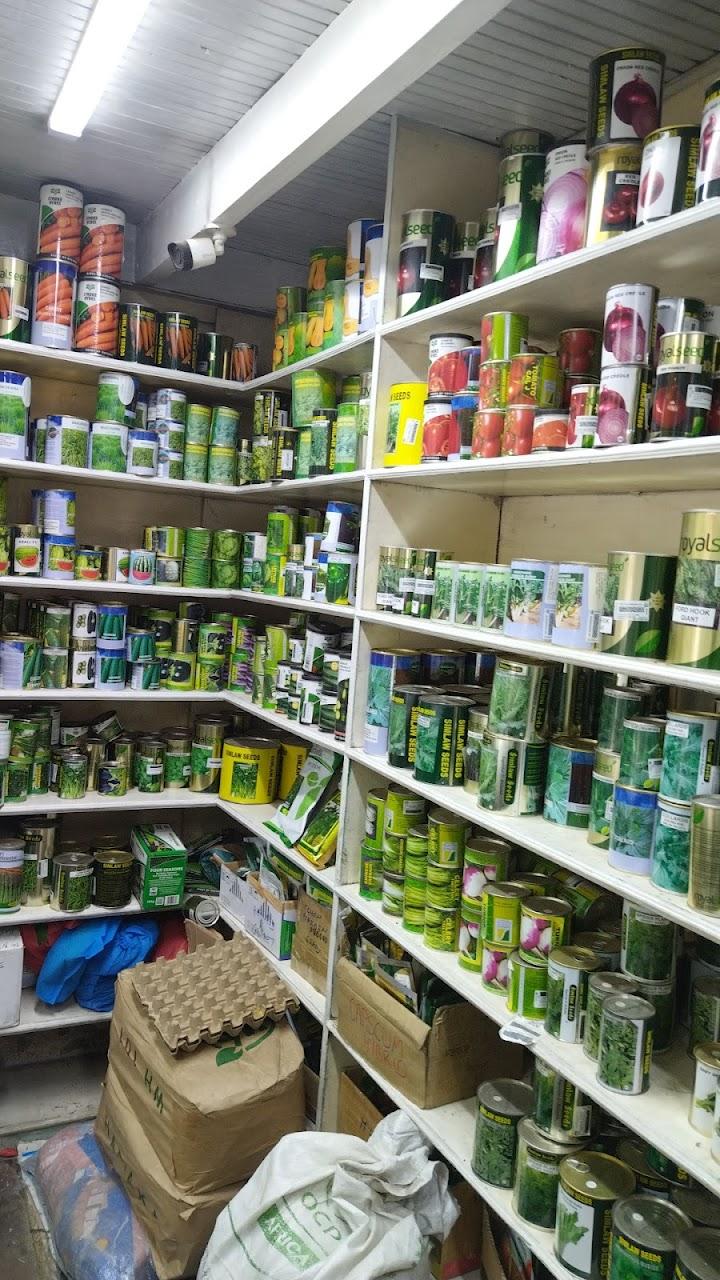
Duka dogo ambalo linauza bidhaa mbalimbali zikiwemo pembejeo za kilimo pamoja na dawa za mifugo ambazo zimehifadhiwa kwenye makopo zingine zikiwa kwenye paketi za plastiki na kupangiliwa katika rafu za mbao zilizopo katika ukuta wa duka hilo.